Creative destruction

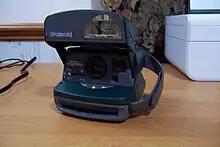
Polaroid instant cameras have disappeared almost completely with the spread of digital photography. They were only to return once again in 2017 with new cameras and films, as the demand for the instant photo was underestimated.

In the "Origin of Species", which was published in 1859, Charles Darwin wrote that the "extinction of old forms is the almost inevitable consequence of the production of new forms". One notable exception to this rule is how the extinction of the dinosaurs facilitated the adaptive radiation of mammals. In this case creation was the consequence, rather than the cause, of destruction.